Jože Zidar

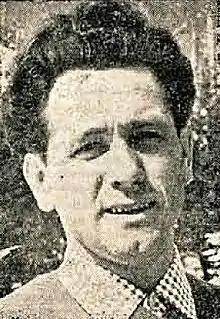
Jože Zidar in 1960

Jože Zidar (7 September 1927 – 25 December 2012) was a Slovenian ski jumper. He competed in the individual event at the 1956 Winter Olympics.